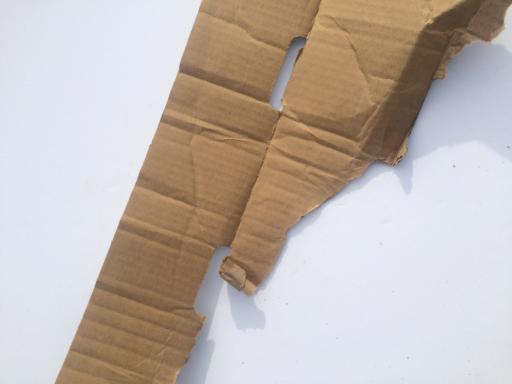
Waste category: cardboard